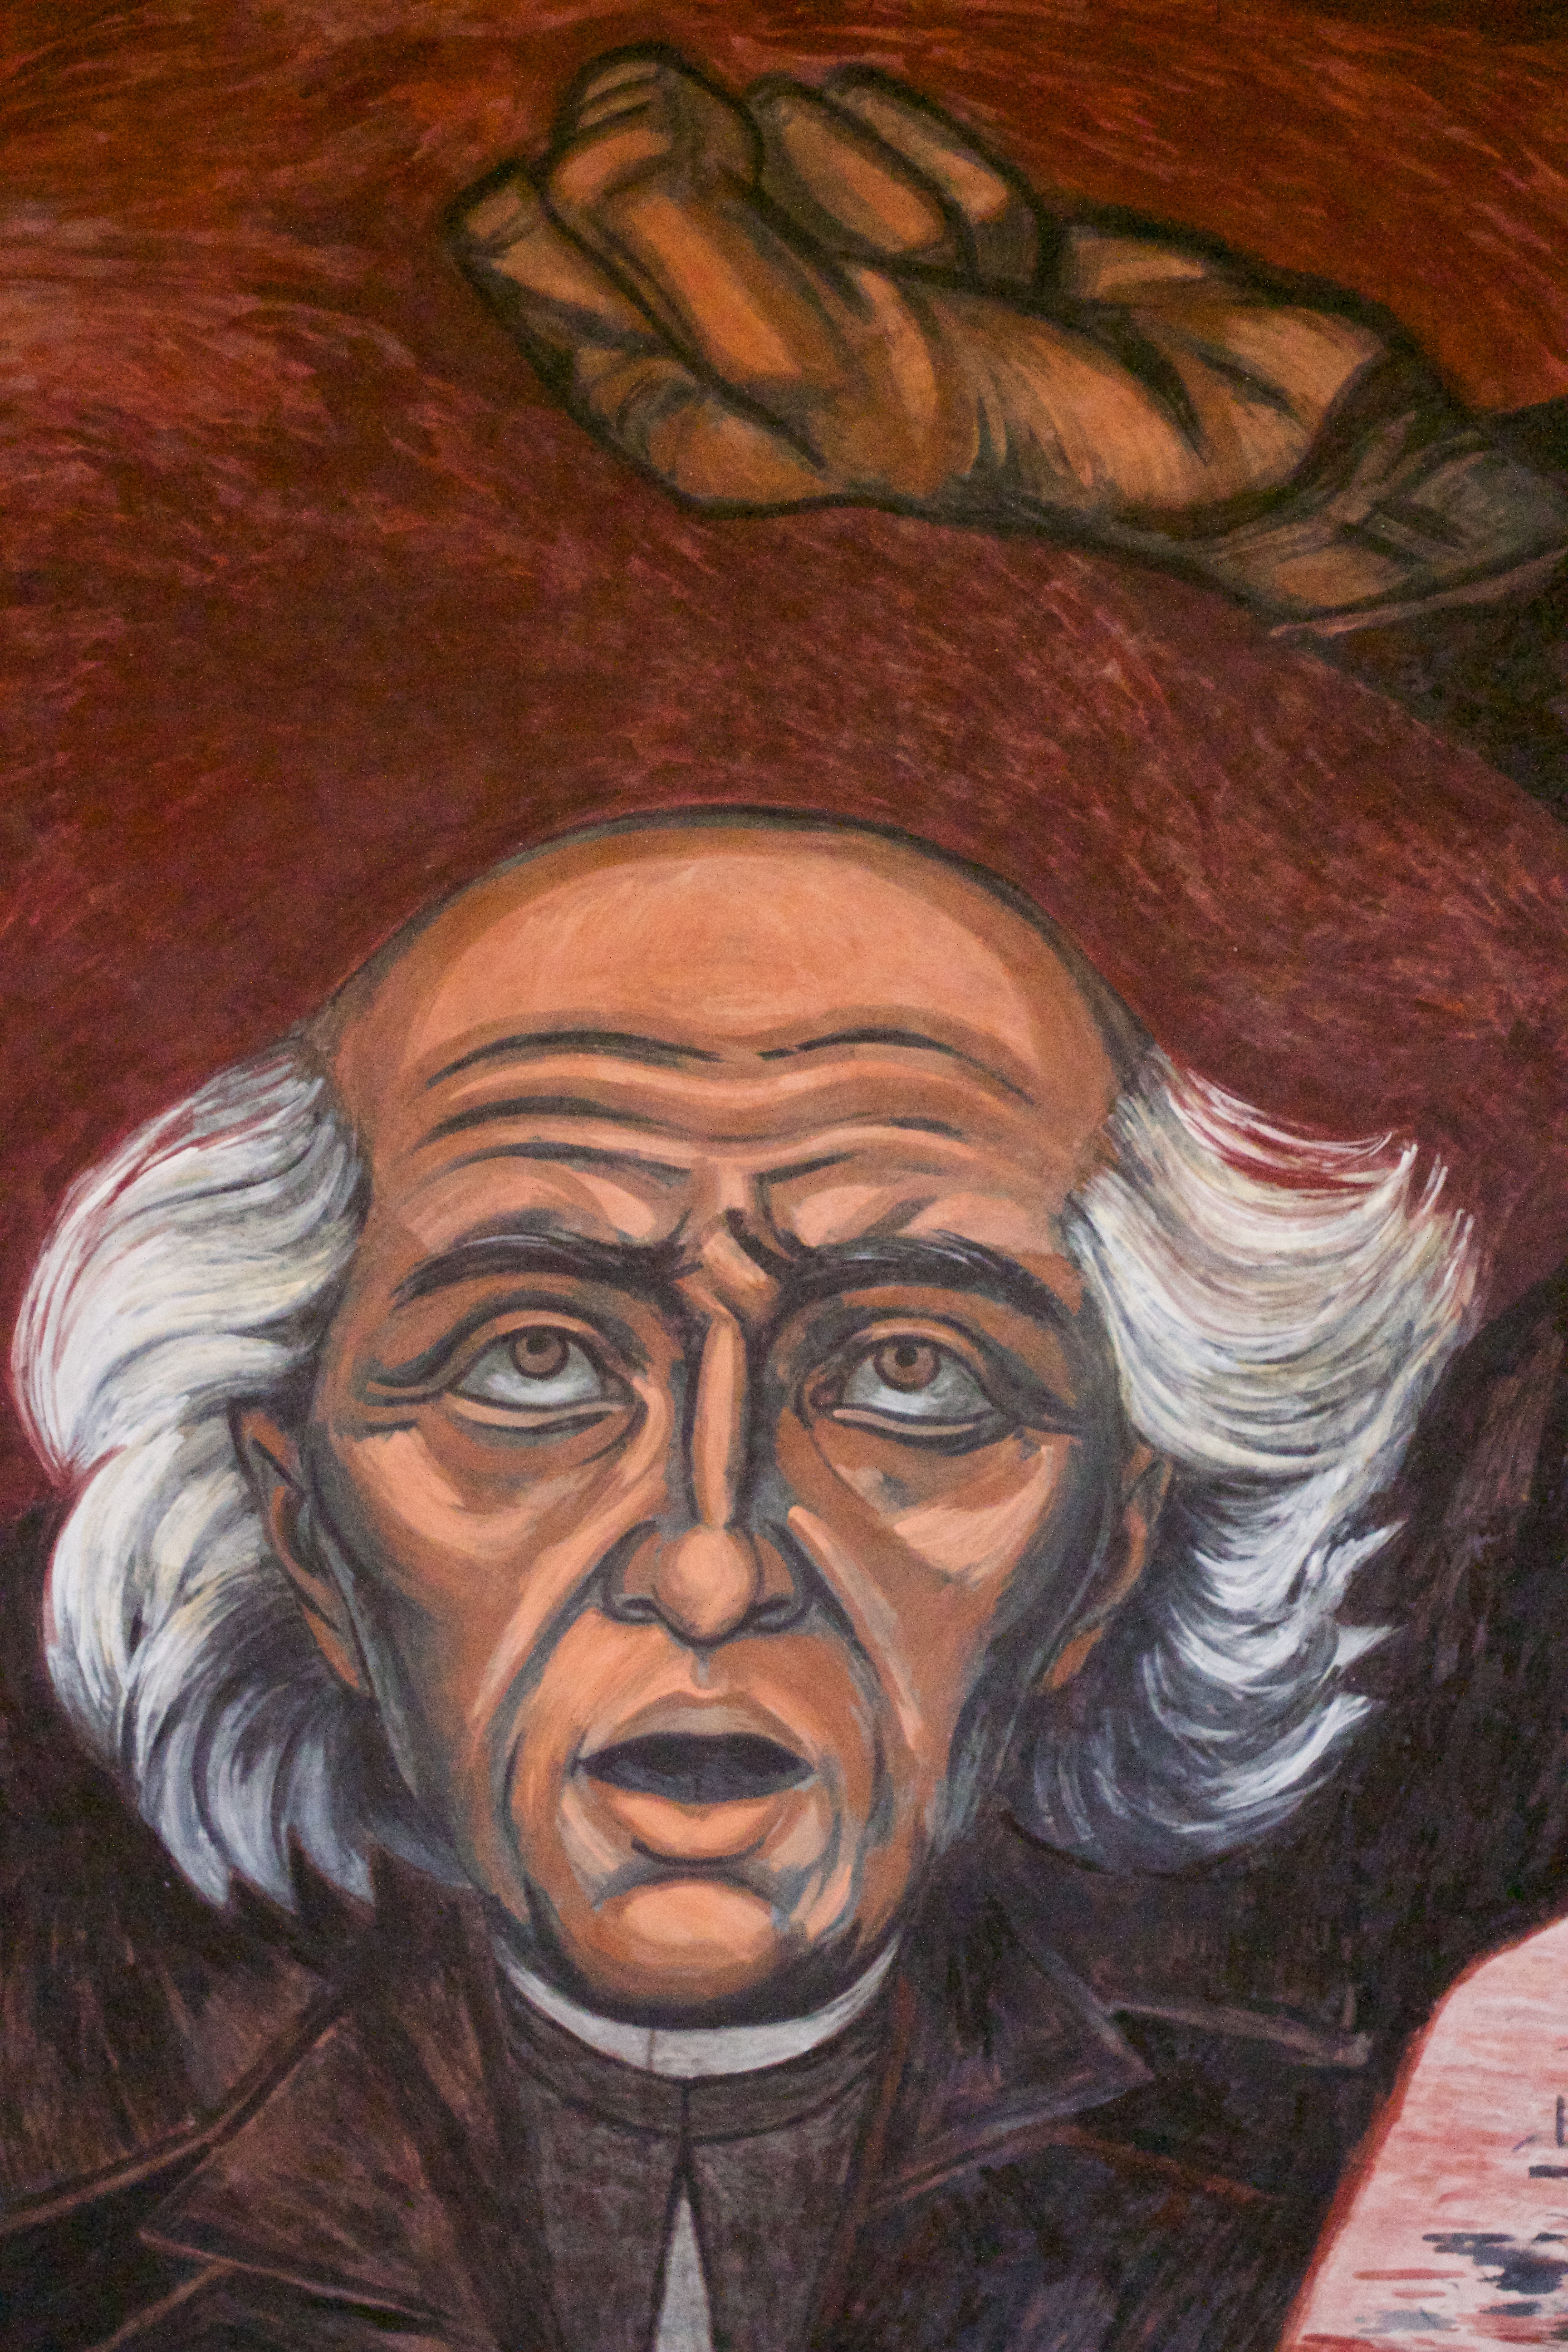
portrait, painting, art, sketch, drawing, carving